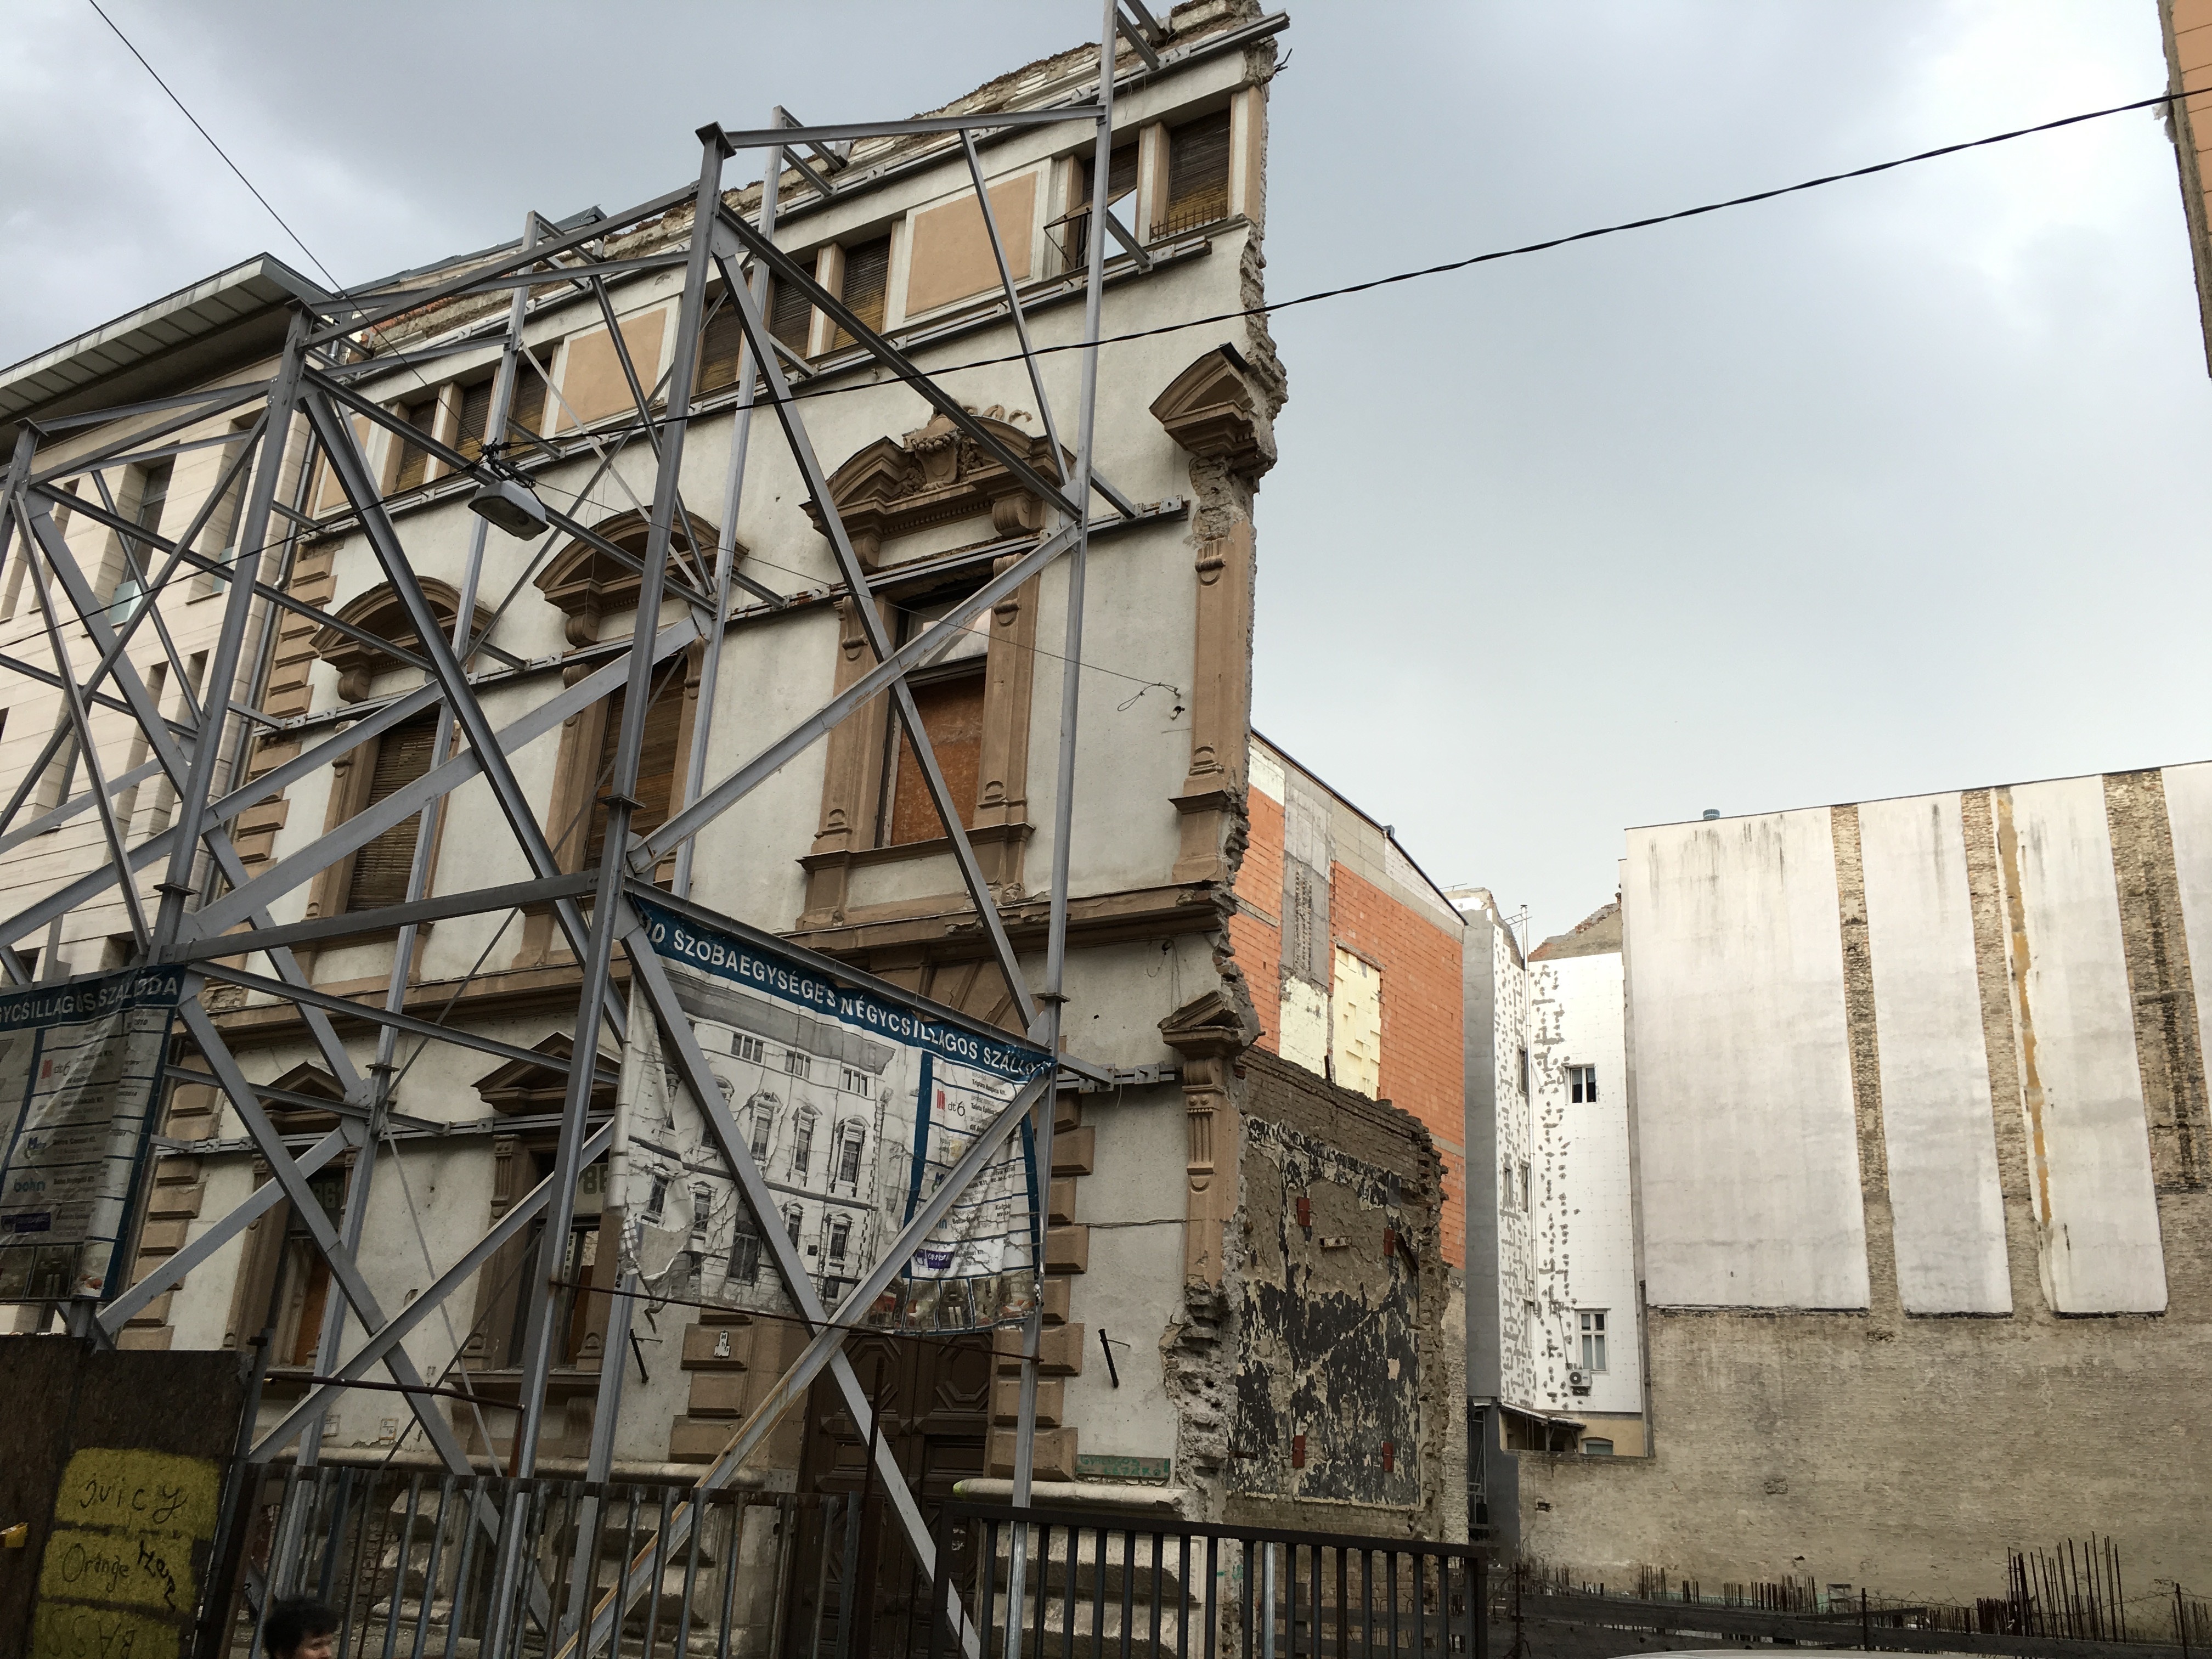
architecture, street, house, city, wall, europe, frame, facade, demolition, renovation, neighbourhood, urban area, residential area, human settlement